2012 Men's Hockey Champions Challenge I

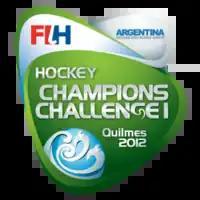

The 2012 Men's Hockey Champions Challenge was held from 24 November to 2 December 2012 in Quilmes, Argentina. The tournament doubled as the qualifier to the 2014 Men's Hockey Champions Trophy to be held in India as the winner earned an automatic berth to compete.